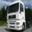
Label: truck